Chloe Brennan

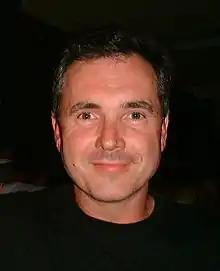
Karl Kennedy, played by Alan Fletcher ("pictured"), gives Chloe her diagnosis and becomes her confidant.

In August 2018, an issue-led storyline for the character began when she is diagnosed with Huntington's disease. Prior to the diagnosis, Chloe receives several letters and emails from a clinic in the United States, where she underwent some genetic medical trials in return for money. Pengilly explained that Chloe puts off getting her results, as she fears getting bad news and she is worried that the frequency of the letters means there is something seriously wrong. Chloe eventually speaks with Doctor Karl Kennedy (Alan Fletcher) about the trials. He later informs her that the results show that she has Huntington's disease, a hereditary condition which results in the death of brain cells. Pengilly said Chloe is "stunned" by the news and she feels helpless because there is no cure. Karl later explains that her mother and brothers could have the condition too, which concerns her more than her own diagnosis.